Henry Aurand

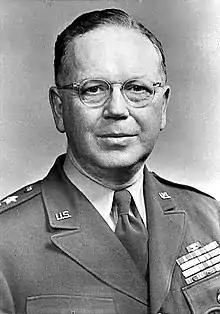
Lieutenant General Henry S. Aurand

Lieutenant General Henry Spiese Aurand (April 21, 1894June 18, 1980) was a United States Army career officer. He was a veteran of World War I, World War II, and the Korean War. A graduate of the United States Military Academy at West Point, New York, Aurand was ranked 20th in the class of 1915, known as "the class the stars fell on" because no fewer than 59 of the 164 members of the class who graduated became generals. His classmates included Dwight D. Eisenhower and Omar Bradley, both of whom later achieved five-star rank. He was commissioned in the Coast Artillery Corps, but later transferred to the Ordnance Department.